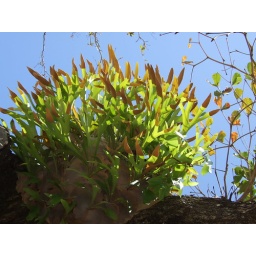
Growing in a seaside tree (probably a beach almond (Terminalia sp.) or a Calophyllum tree) Queensland, Australia. Family Polypodiaceae